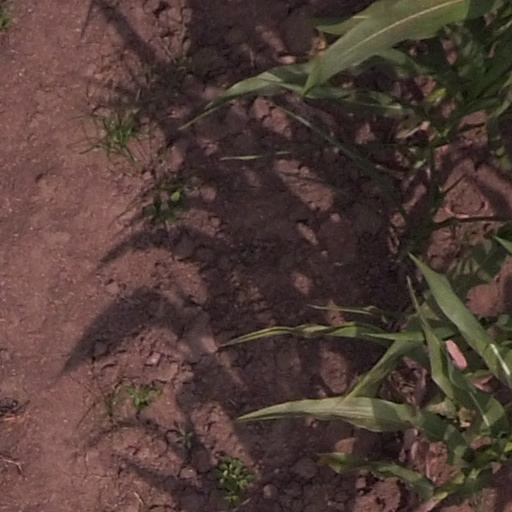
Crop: maize; corn